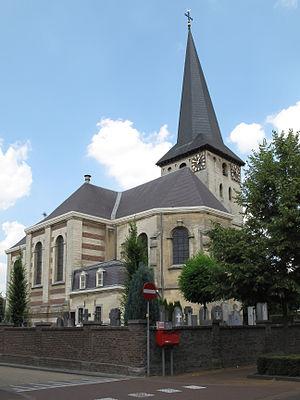
Gronsveld est un village situé dans la commune néerlandaise d'Eijsden-Margraten, dans la province du Limbourg. Le 1ᵉʳ janvier 2005, le village comptait 2 490 habitants.